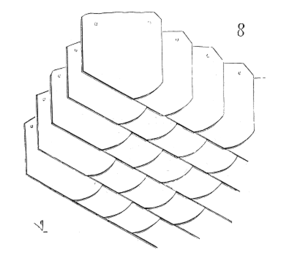
L'ardoise est un petit élément de couverture des bâtiments, façonné par débit et fente de certains schistes fins dits ardoisiers.